1942 Memorial Cup

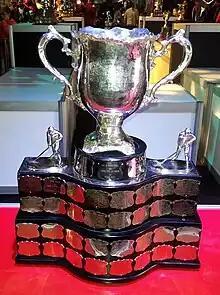
Silver bowl trophy with two large handles, mounted on a wide black plinth engraved with team names on silver plates.

The 1942 Memorial Cup final was the 24th junior ice hockey championship of the Canadian Amateur Hockey Association (CAHA). The George Richardson Memorial Trophy champions Oshawa Generals of the Ontario Hockey Association in Eastern Canada competed against the Abbott Cup champions Portage la Prairie Terriers of the Manitoba Junior Hockey League in Western Canada. In a best-of-five series, held at Shea's Amphitheatre in Winnipeg, Manitoba, Portage la Prairie won their 1st Memorial Cup, defeating Oshawa 3 games to 1.